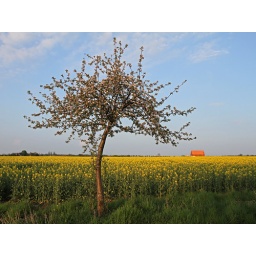
Flowering apple tree in front of Rapeseed field